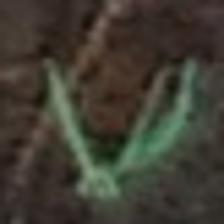
Label: single